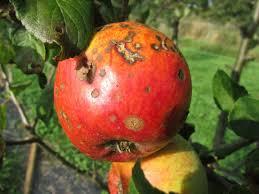
Label: apples